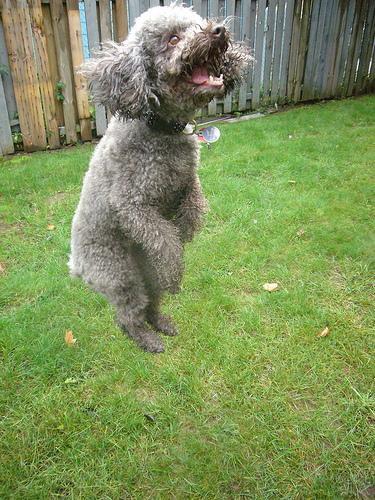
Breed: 200-n000010-miniature_poodle